Estuaries of Texas

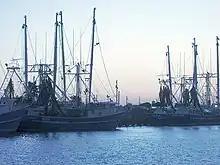
Commercial shrimping vessels docked at Palacios, Texas, on Matagorda Bay

The Colorado–Lavaca Estuary is located on the upper-mid Texas coast in Matagorda, Jackson, Victoria, and Calhoun Counties. It is fed by the Colorado, Lavaca, and Tres Palacios Rivers, separated from the Gulf of Mexico by the Matagorda Peninsula and connecting with it through Matagorda Ship Channel and Pass Cavallo. The Colorado–Lavaca Estuary is the third largest of the Texas estuaries, with a surface area of including Matagorda Bay and its extensions in Lavaca Bay and several smaller bays. The natural portions have depths ranging from .